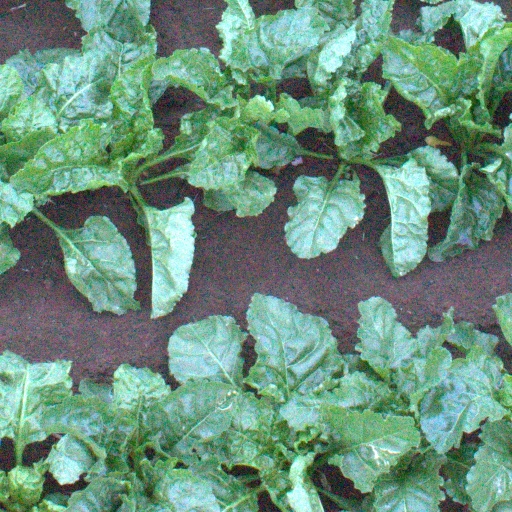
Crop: sugar beet